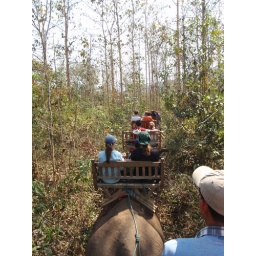
elephant riding in the teak forest